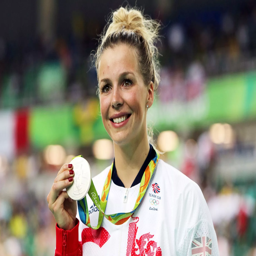
olympic athlete celebrates following her silver medal